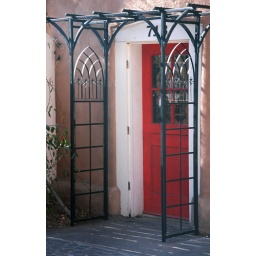
A bright red door beckons one to enter this establishment on Canyon Road in Santa Fe, New Mexico.